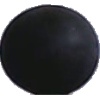
Label: Grape Blue 1